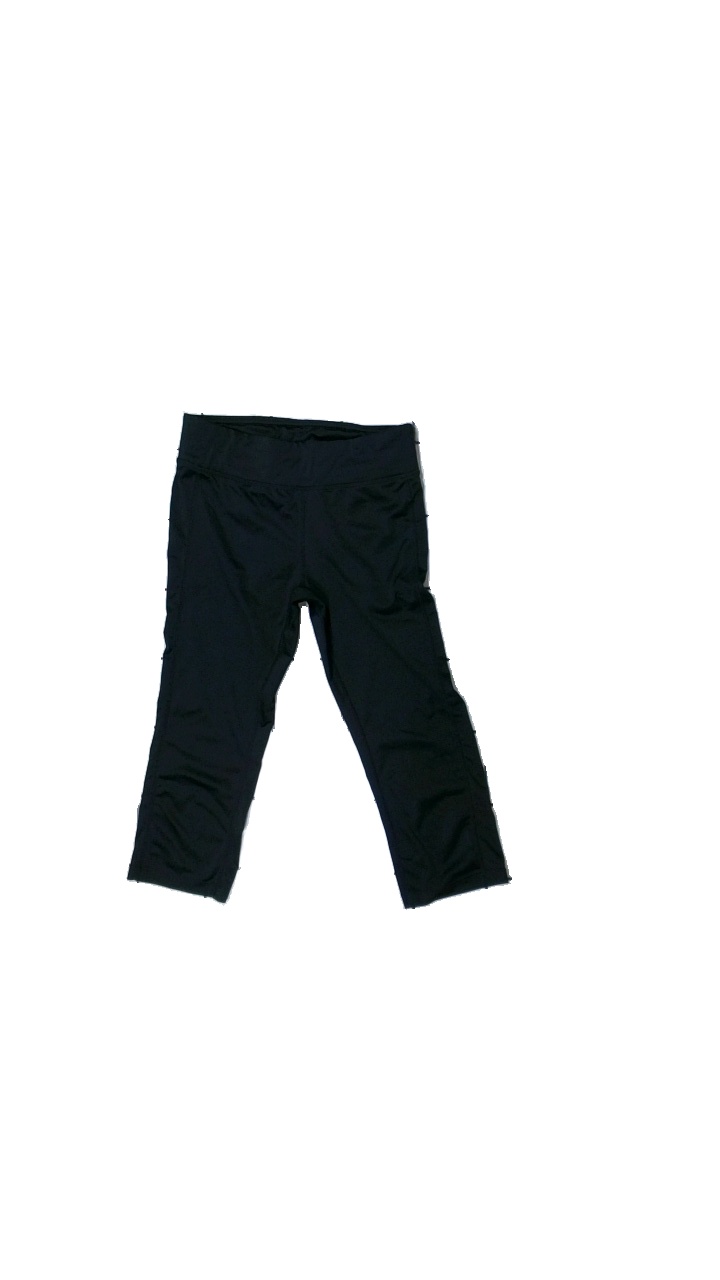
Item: Tights (Ladies)
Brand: Soc (stadium)
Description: Black tights
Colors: Black, White
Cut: Cropped, Tight
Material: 100% Polyester
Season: All
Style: Sports
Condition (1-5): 5
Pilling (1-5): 5
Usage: Reuse
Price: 50-100